Ava–Hanthawaddy War (1408–1410) orders of battle

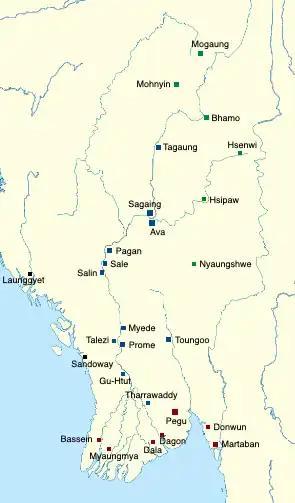
Ava and Hanthawaddy forces fought in Arakan on the western coast and along the Sittaung river near Pegu in 1408–1410.

This is a list of orders of battle for the 1408–1410 campaigns of the Ava–Hanthawaddy War (1408–1418).